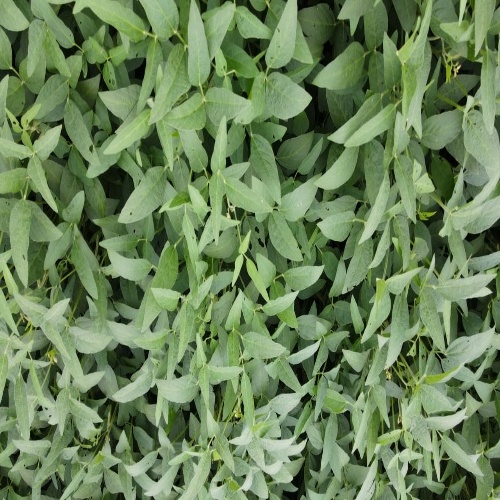
Label: Diabrotica_speciosa